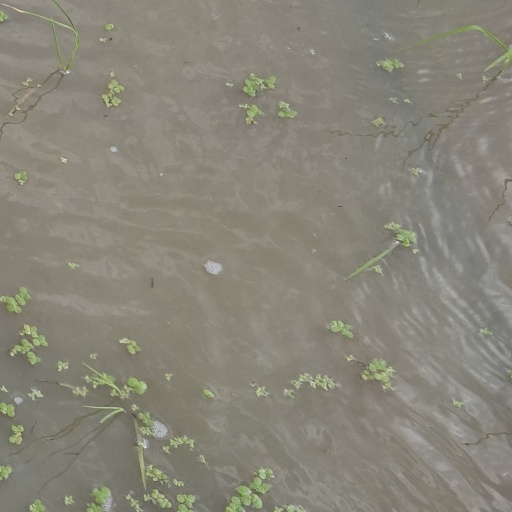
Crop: rice